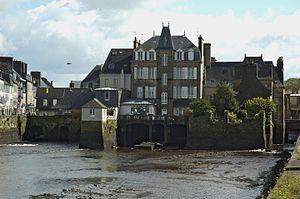
Le pont de Rohan est un pont habité franchissant l'Elorn au centre de Landerneau, dans le Finistère. C'est l'un des plus vieux des quarante-cinq ponts garnis de maisons d'Europe. Construit au XVIᵉ siècle au fond de l'aber qui servait de port, il a l'originalité supplémentaire de subir la marée et de séparer l'eau douce de l'eau saumâtre.